Musical Dome

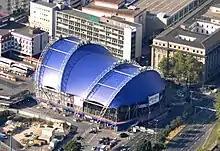
Aerial view of the Musical Dome, Cologne 2012

The building is 174 ft (53m) wide and 253 ft (77m) long with a height of 89 ft (27m) at the highest point. As a result, the covered area is 43,056 sq ft (4,000 m). The structure consists mainly of steel and glass. The roof, which covers the entire building, is made of polyester and suspended from external 30-ton steel arches. Due to the differences in elevation around the dome, the main entrance on the Rhine side is only accessible indirectly via a balcony structure. Underneath this structure is a paid parking garage for 60 vehicles. The auditorium is divided into two levels: orchestra and balcony. In all, the Musical Done offers space for 1,769 spectators, with 540 seats being on the balcony. Six handicapped accessible seats are located in the first row.